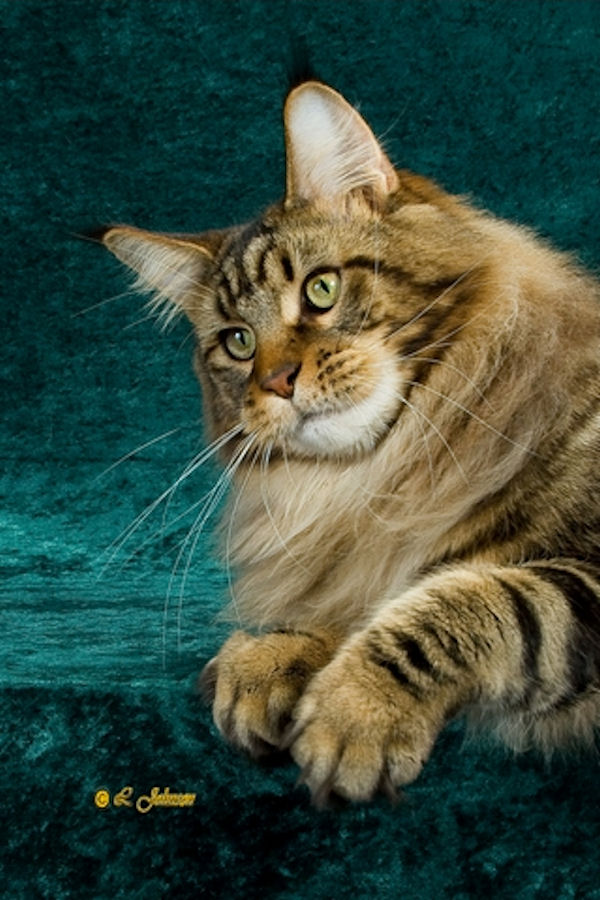
Animal: cat
Breed: maine_coon